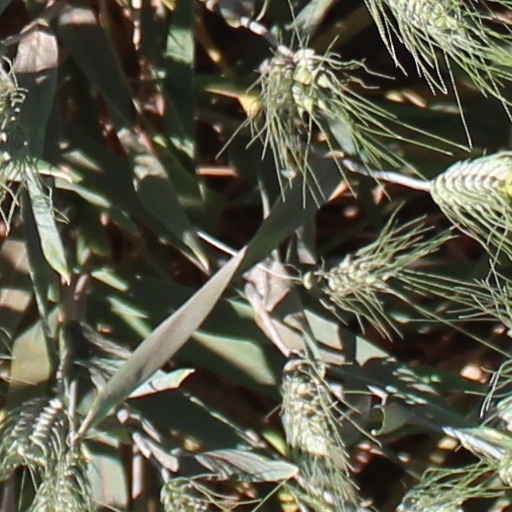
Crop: wheat